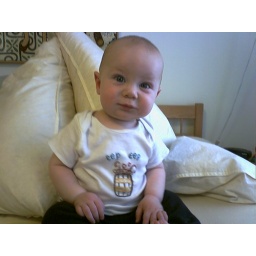
max in his monkey shirt